Archipelago Sea

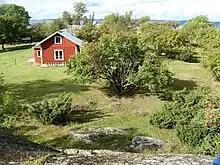
The minor inhabited island groups could sustain only one or a few families and only with fish as the main source of income. Kråkskär was inhabited until 1956.

The Archipelago Sea is a part of the Baltic Sea between the Gulf of Bothnia, the Gulf of Finland and the Sea of Åland, within Finnish territorial waters. By some definitions it contains the largest archipelago in the world by the number of islands, estimated at around 50,000, although many of the islands are very small and tightly clustered.